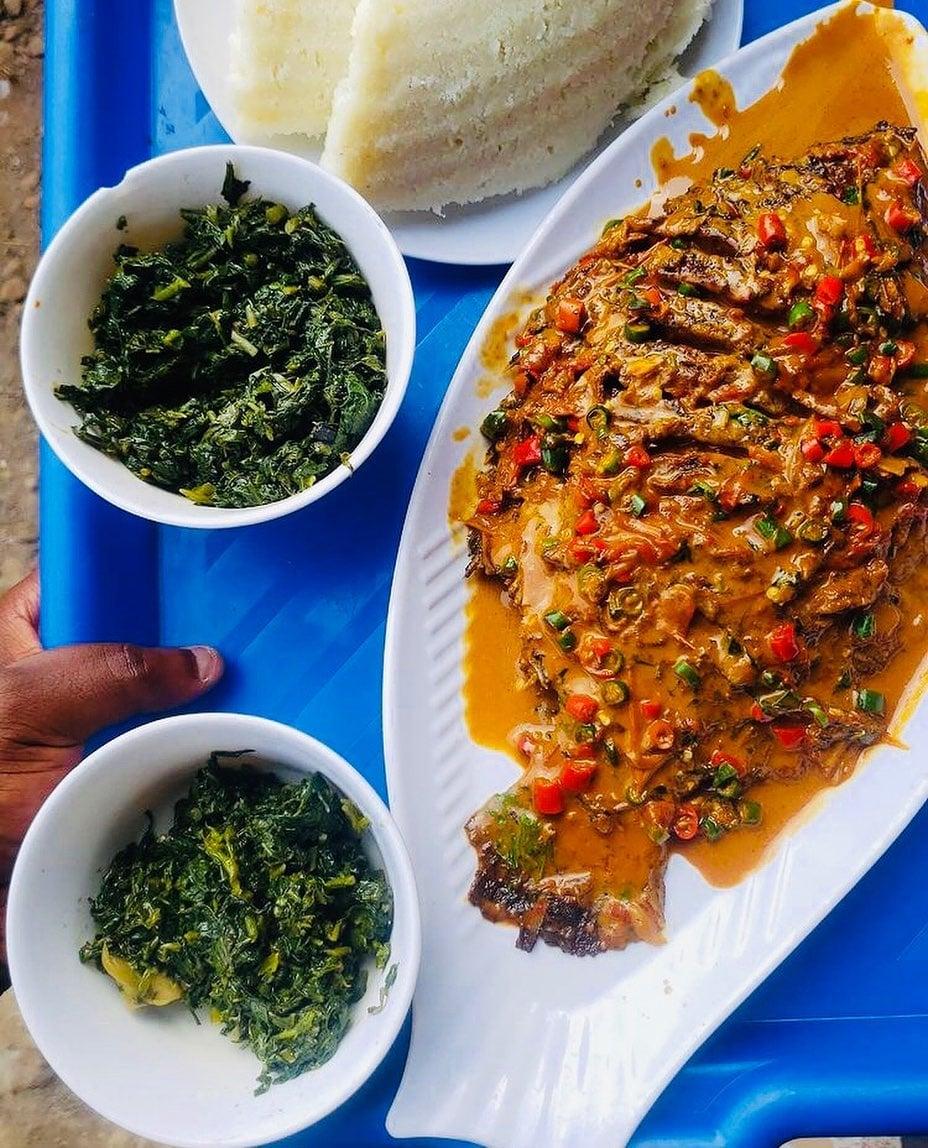
Mlo unaojumuisha samaki mkubwa aliyepikwa kwenye mchuzi mzito wenye rangi hudhurungi, juu yake kuna vipande vya pilipili iliyo jekundu na kijani kibichi. Kando ya samaki huyu kuna bakuli mbili za kando zenye mboga za majani zilizokaangwa.